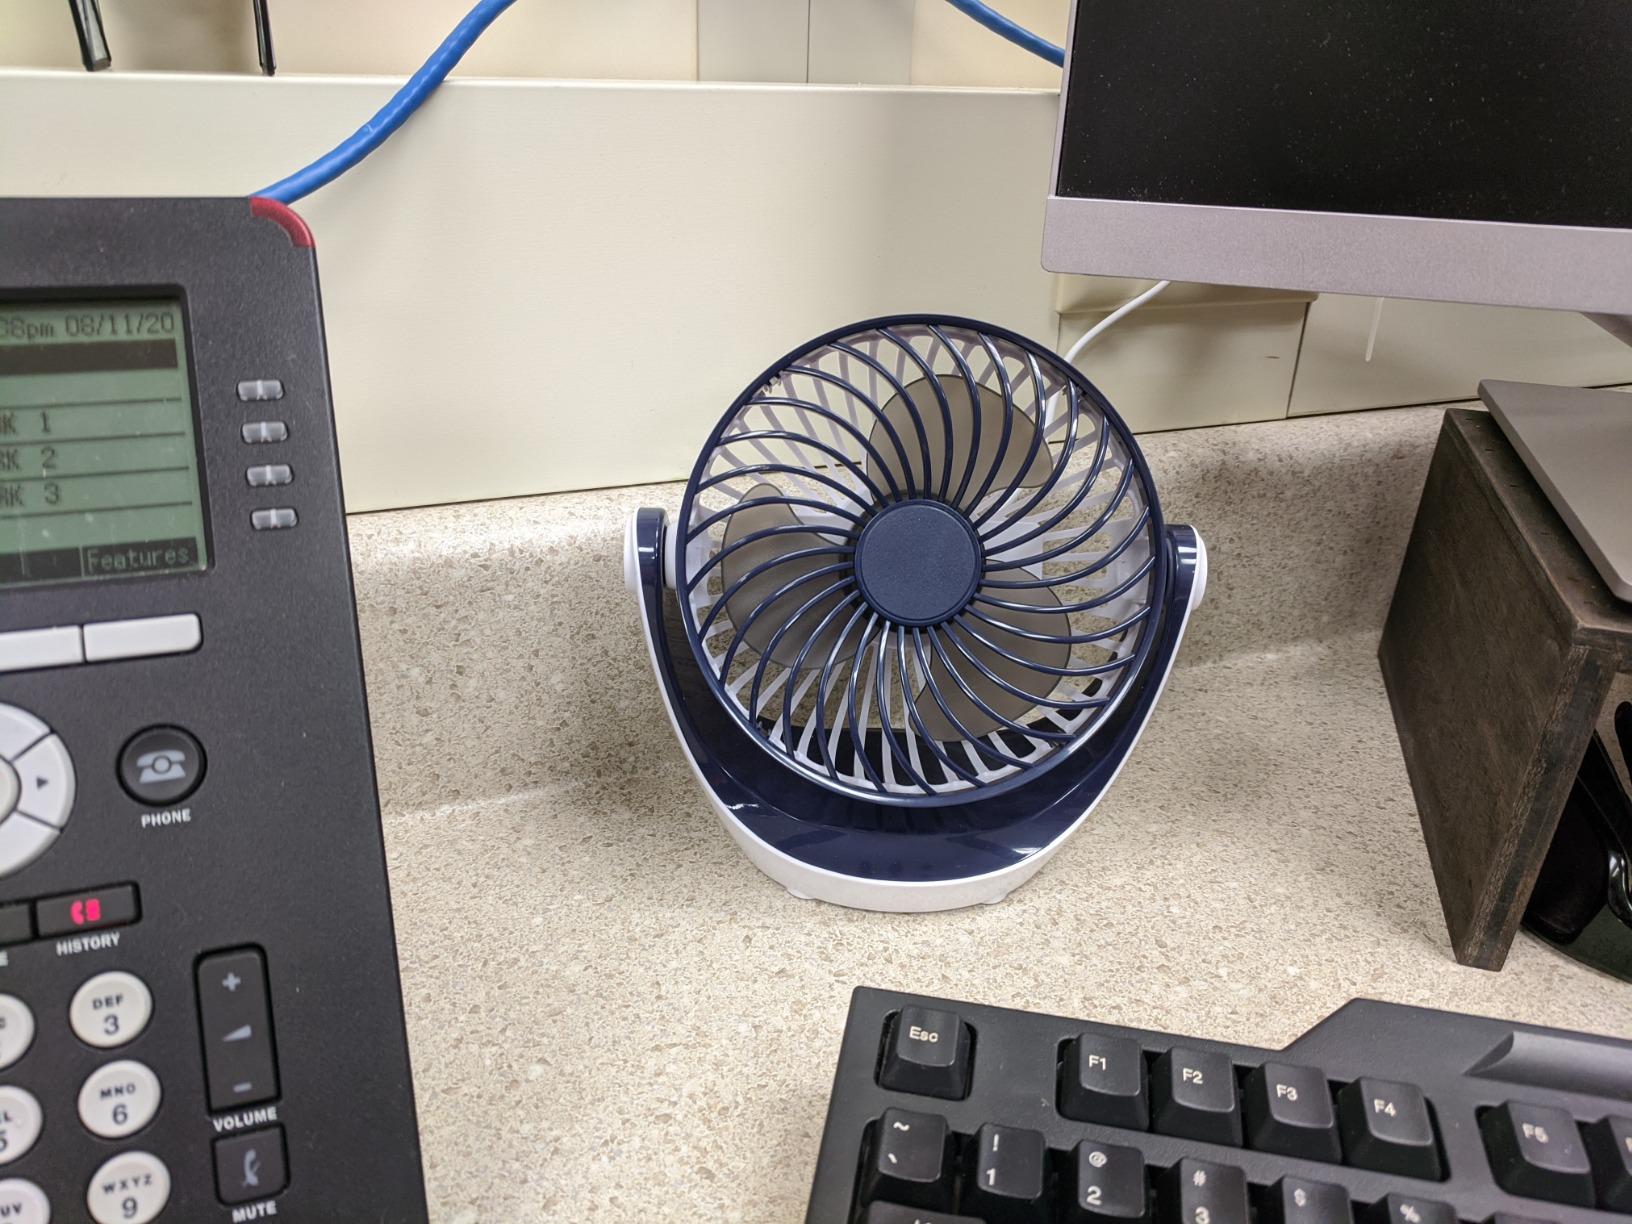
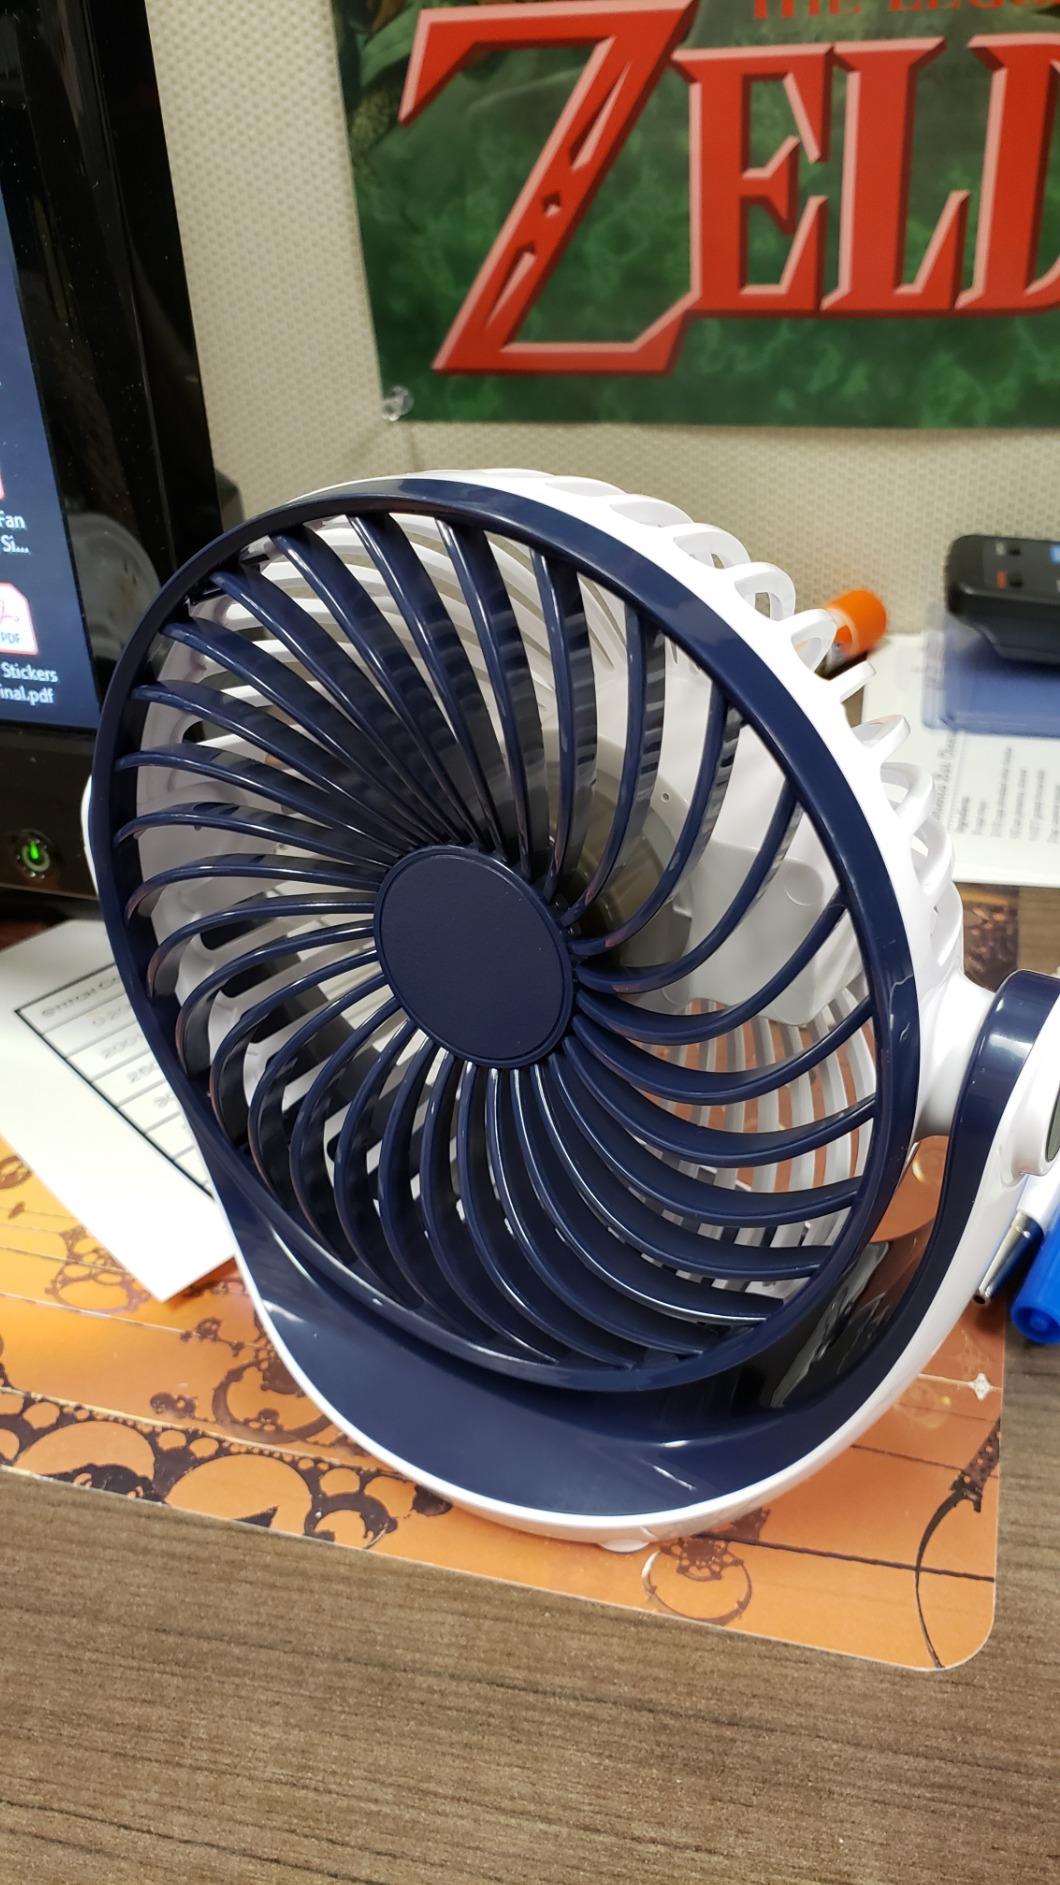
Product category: fan
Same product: yes